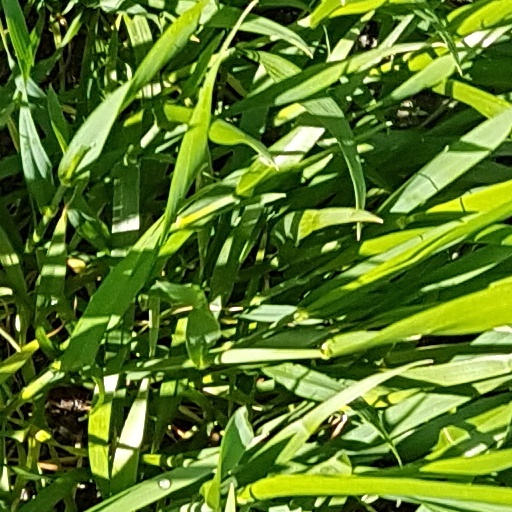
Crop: wheat